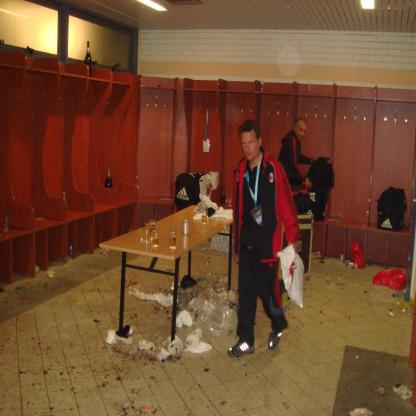
Scene: Indoor